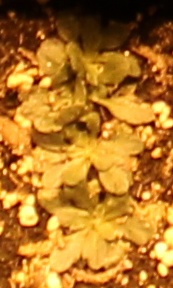
Label: Horseweed